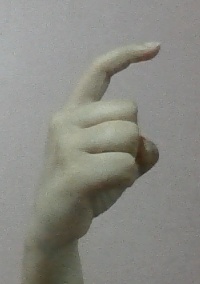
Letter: ra